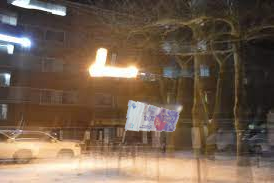
Denominación: 100